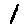
Label: 1